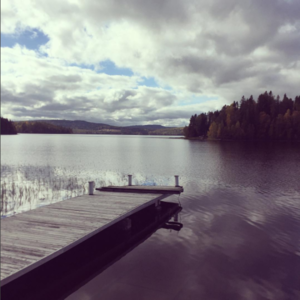
Bygdeträsket
Udsigt over Bygdeträsket fra sommerhusområdet Högliden i nærheden af Bygdsiljum.
Bygdeträsket er en sø i Västerbotten i Västerbottens län i det nordlige Sverige, beliggende 131 meter over havet. Søen afvandes af Rickleån til Bottenbugten og er normalt isbelagt fra december til maj. Ved søen ligger byerne Bygdeträsk Bygdsiljum. Søens største dybde er omkring 100 meter. Bygdeträsket er den største sø i landskabet Västerbotten, med et areal på 29 km².